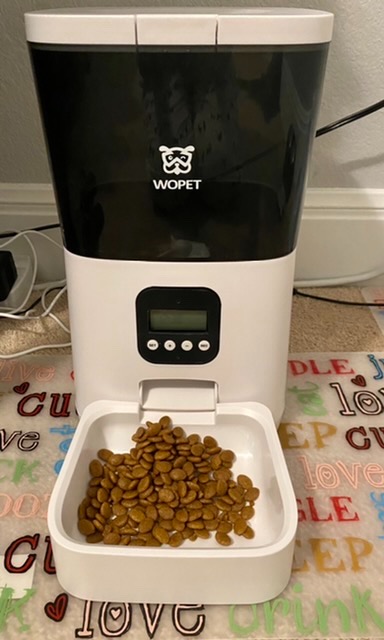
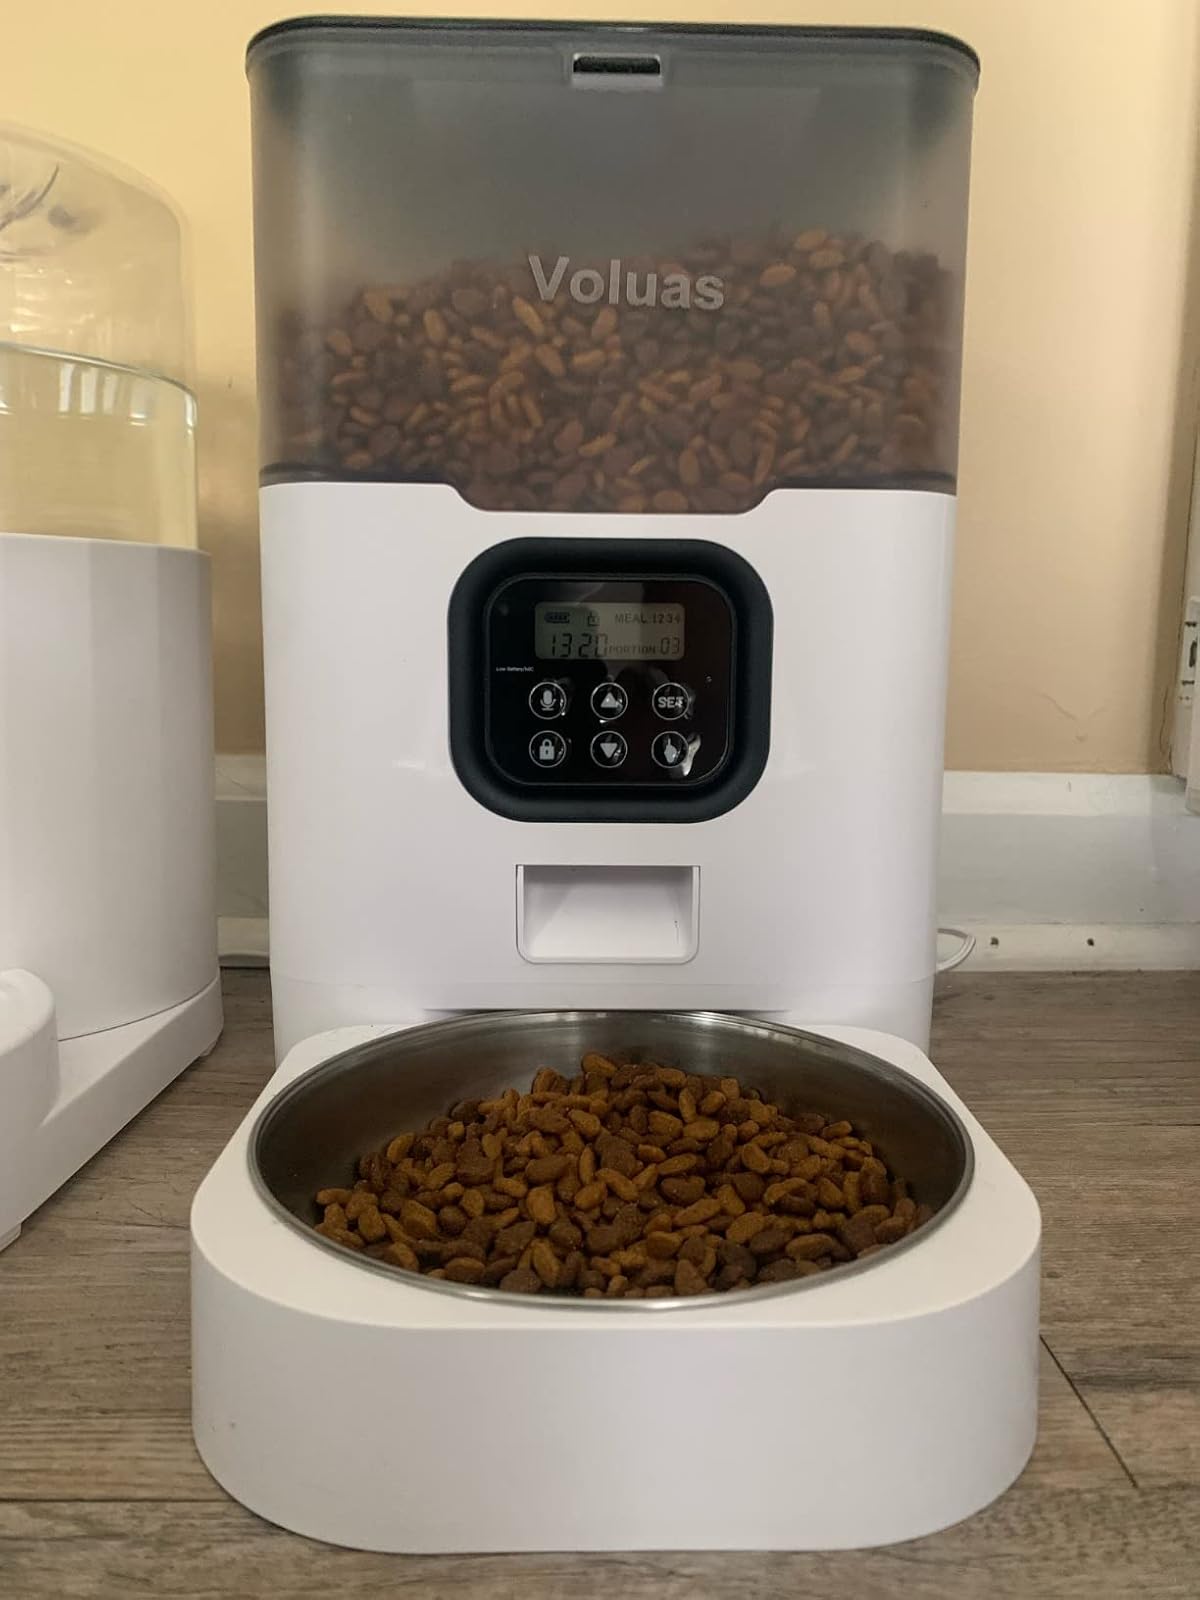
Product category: items_feeder
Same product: no